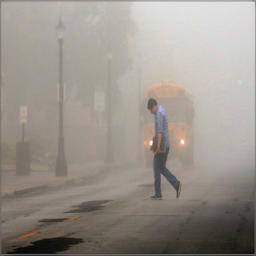
A man walking in front of a yellow school bus.
an image of a boy walking across the street
a guy holding a book walking across the street on a foggy day
a person walking across a street with a school bus in the background
A boy crosses the street in front of a bus.